Longdon, Solihull

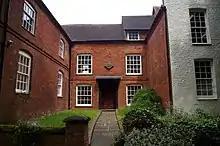
Malvern House - Former site of Solihull School

After the founding of Solihull as a planted borough between 1170 and 1180, the new settlement of Solihull began to subsume the settlement at Longdon.